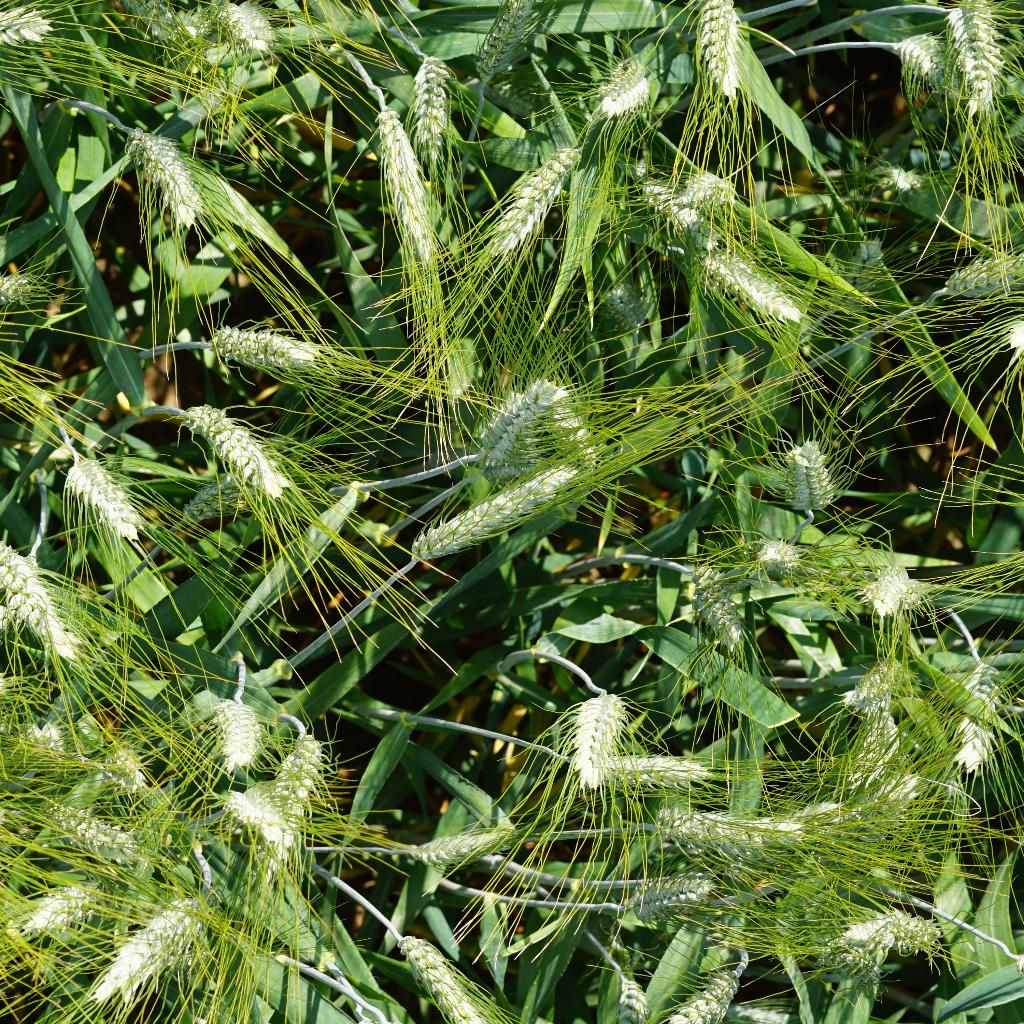
Country: France
Location: Gréoux
Wheat development stage: Filling